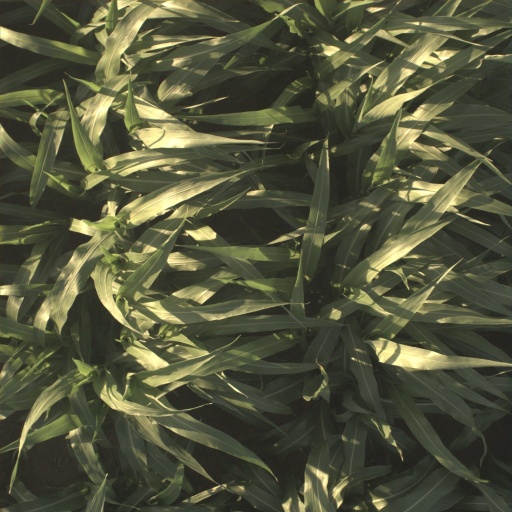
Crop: sorghum